Caja Navarra scandal

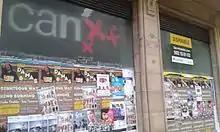
A closed Caja Navarra branch in San Sebastián

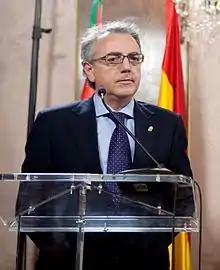
Miguel Sanz, ex-president of Navarre

Caja Navarra (CAN) is a merger of two entrenched savings banks renowned for their proximity to the Navarrese people, and considered a sign of identity, as well as a symbol of Navarre's economic solvency and autonomy. In the 1980s and 1990s, 43% of the money of the Navarrese was held in either of both institutions, representing the prime financial institution in Navarre.